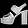
Label: Sandal